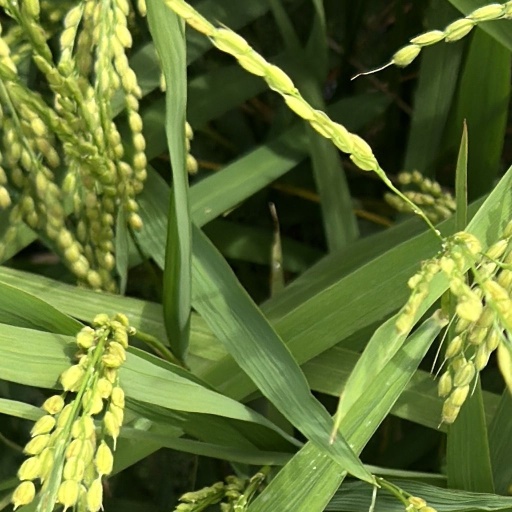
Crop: rice